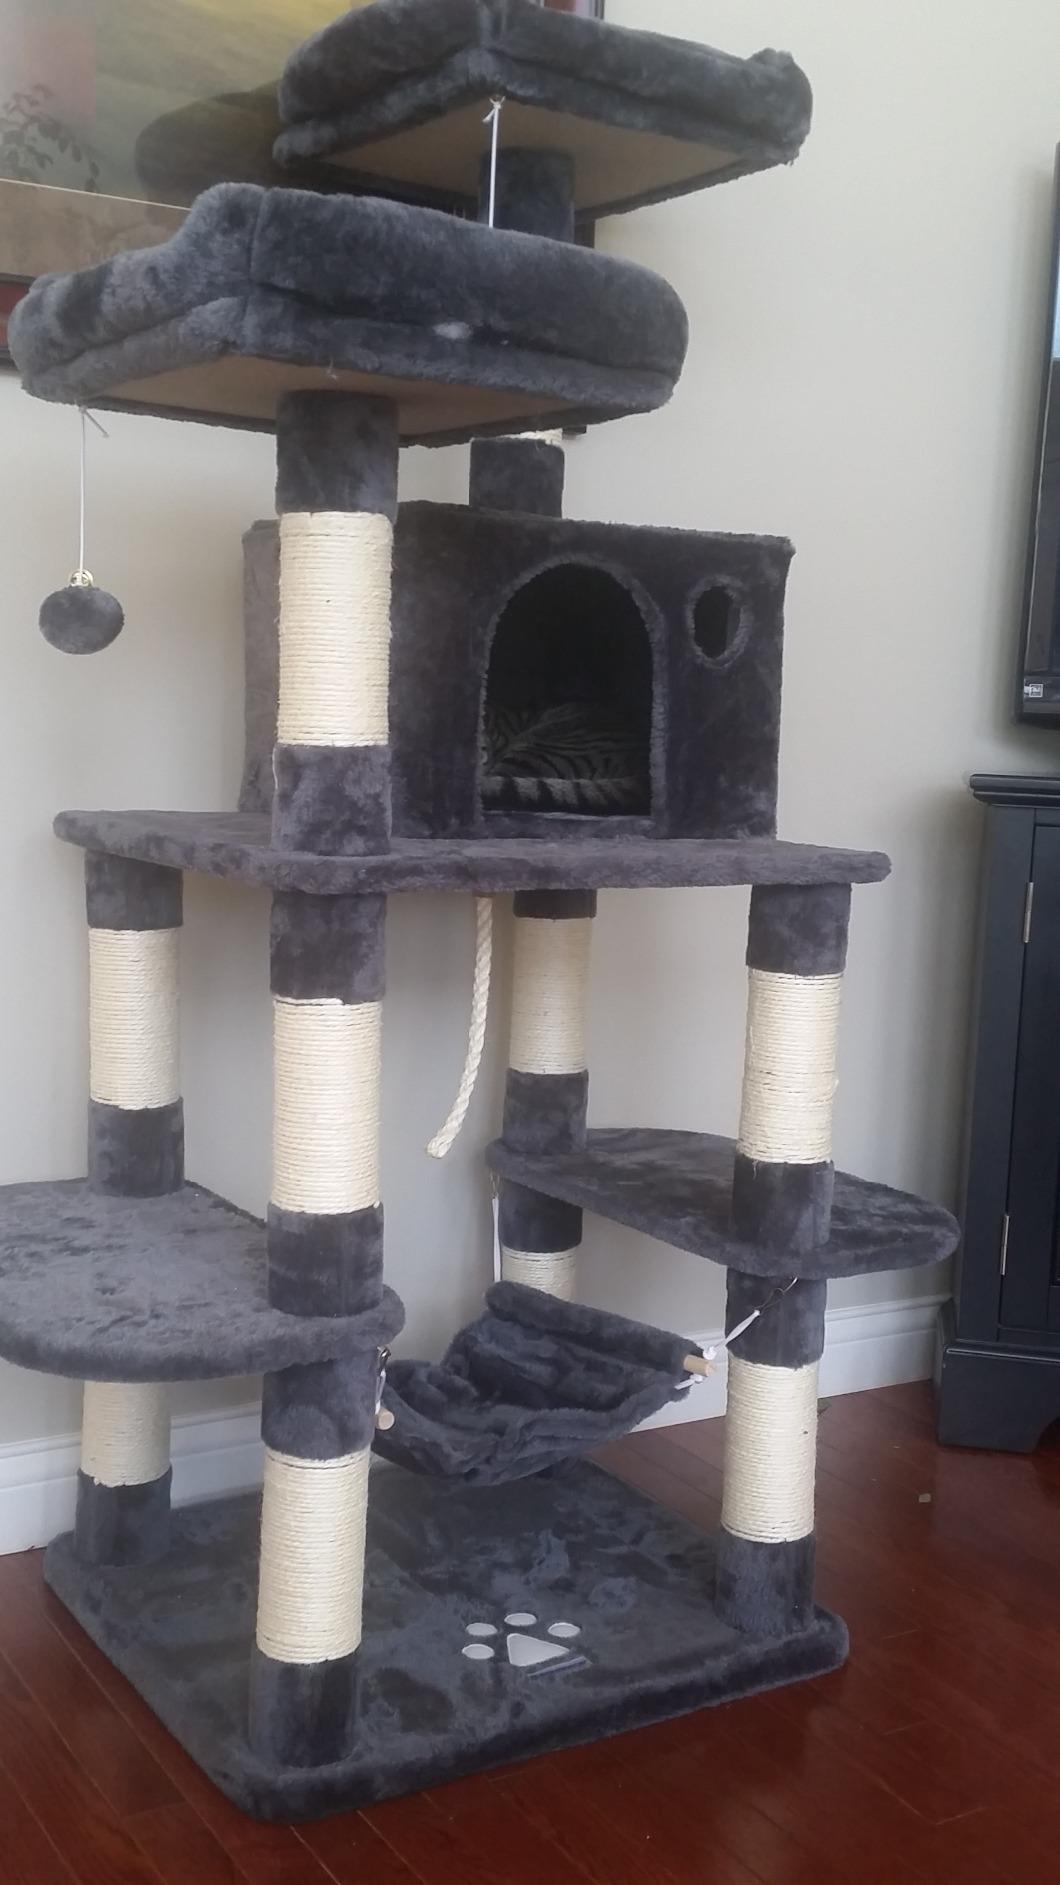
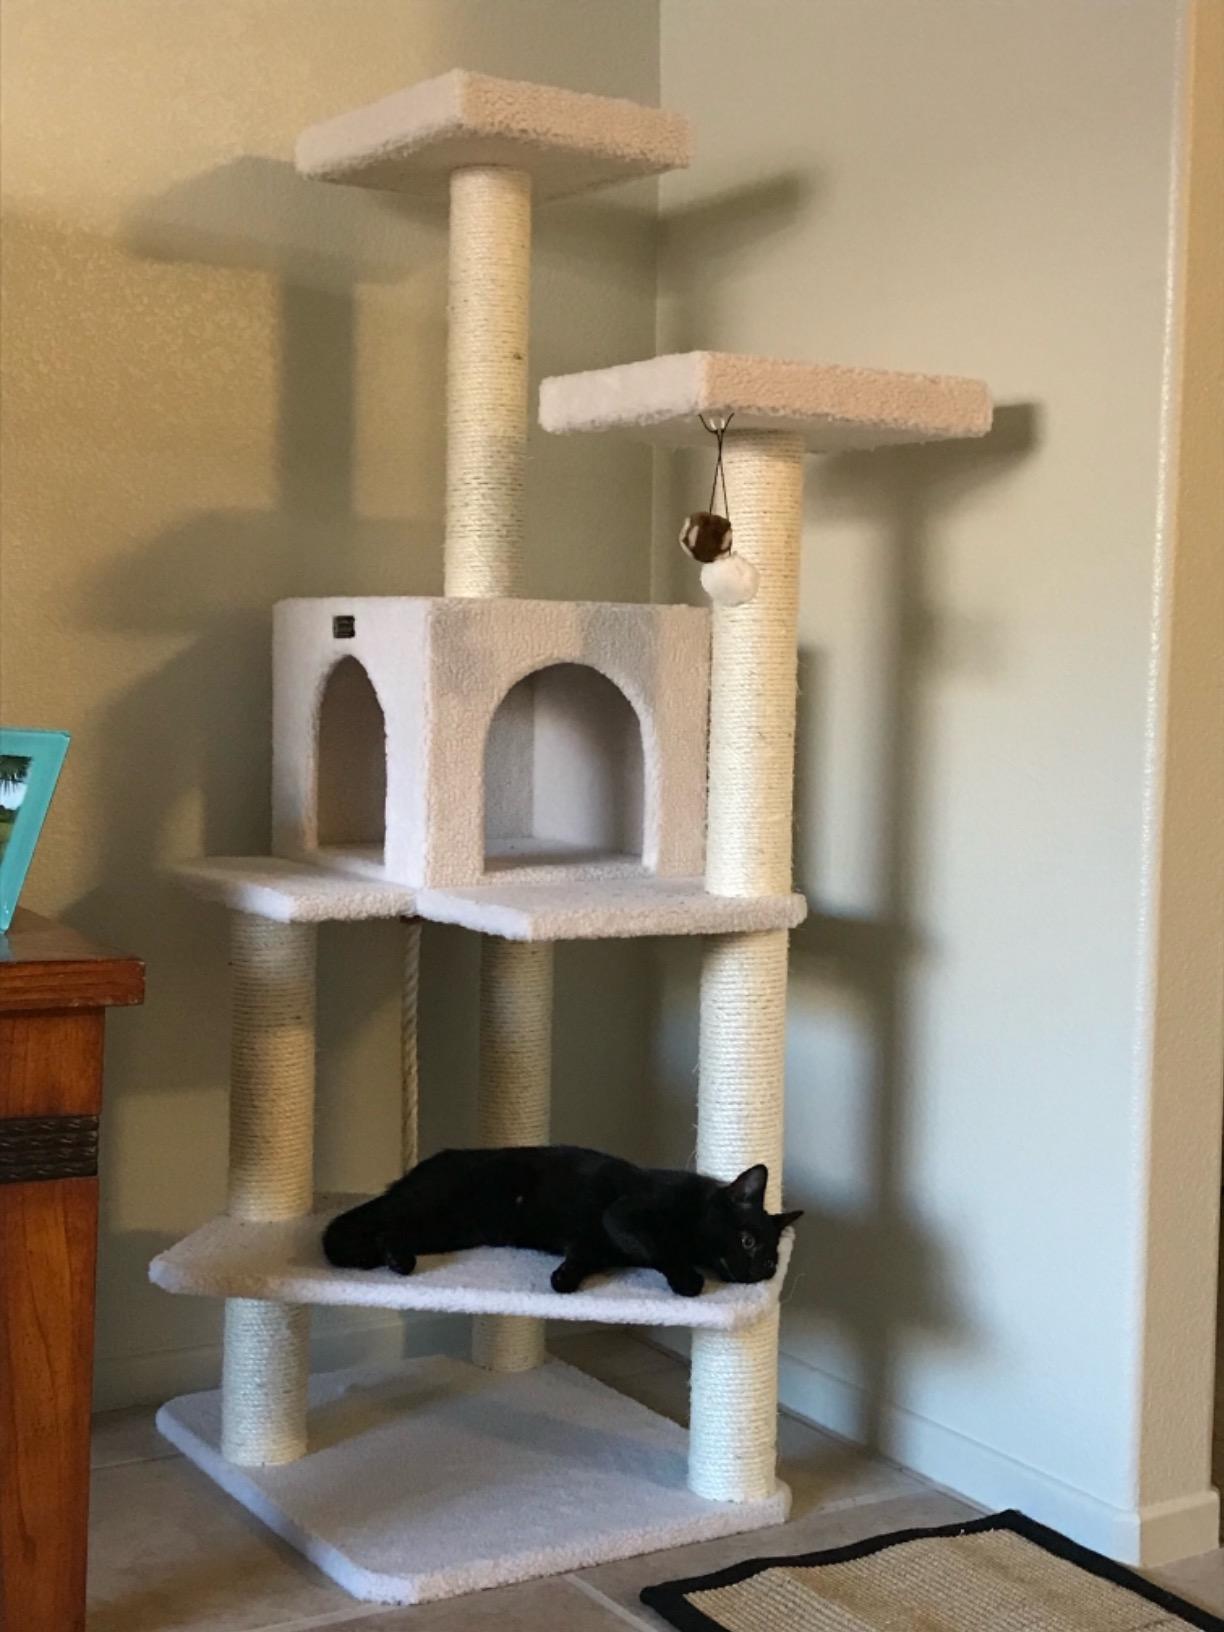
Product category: items_cat tree
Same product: no